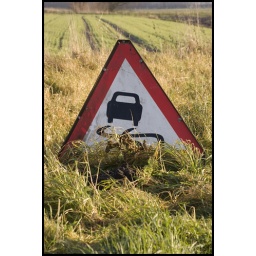
A slippery road sign randomly placed down possibly one of the least used roads in camblesforth!